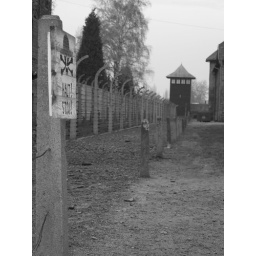
This picture is taken in Auschwitz I of the walls and fencing keeping all the innocent victims in hands of the Nazis.